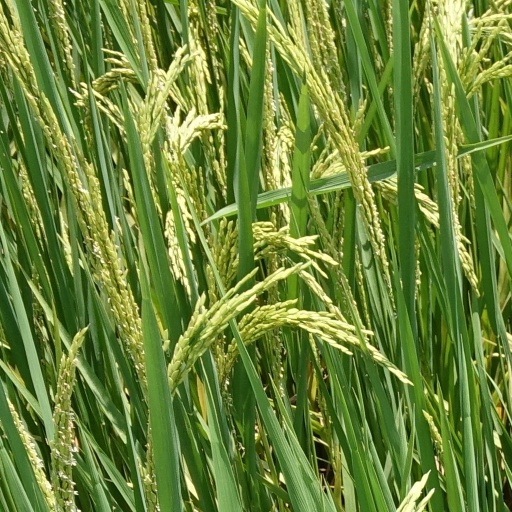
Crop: rice